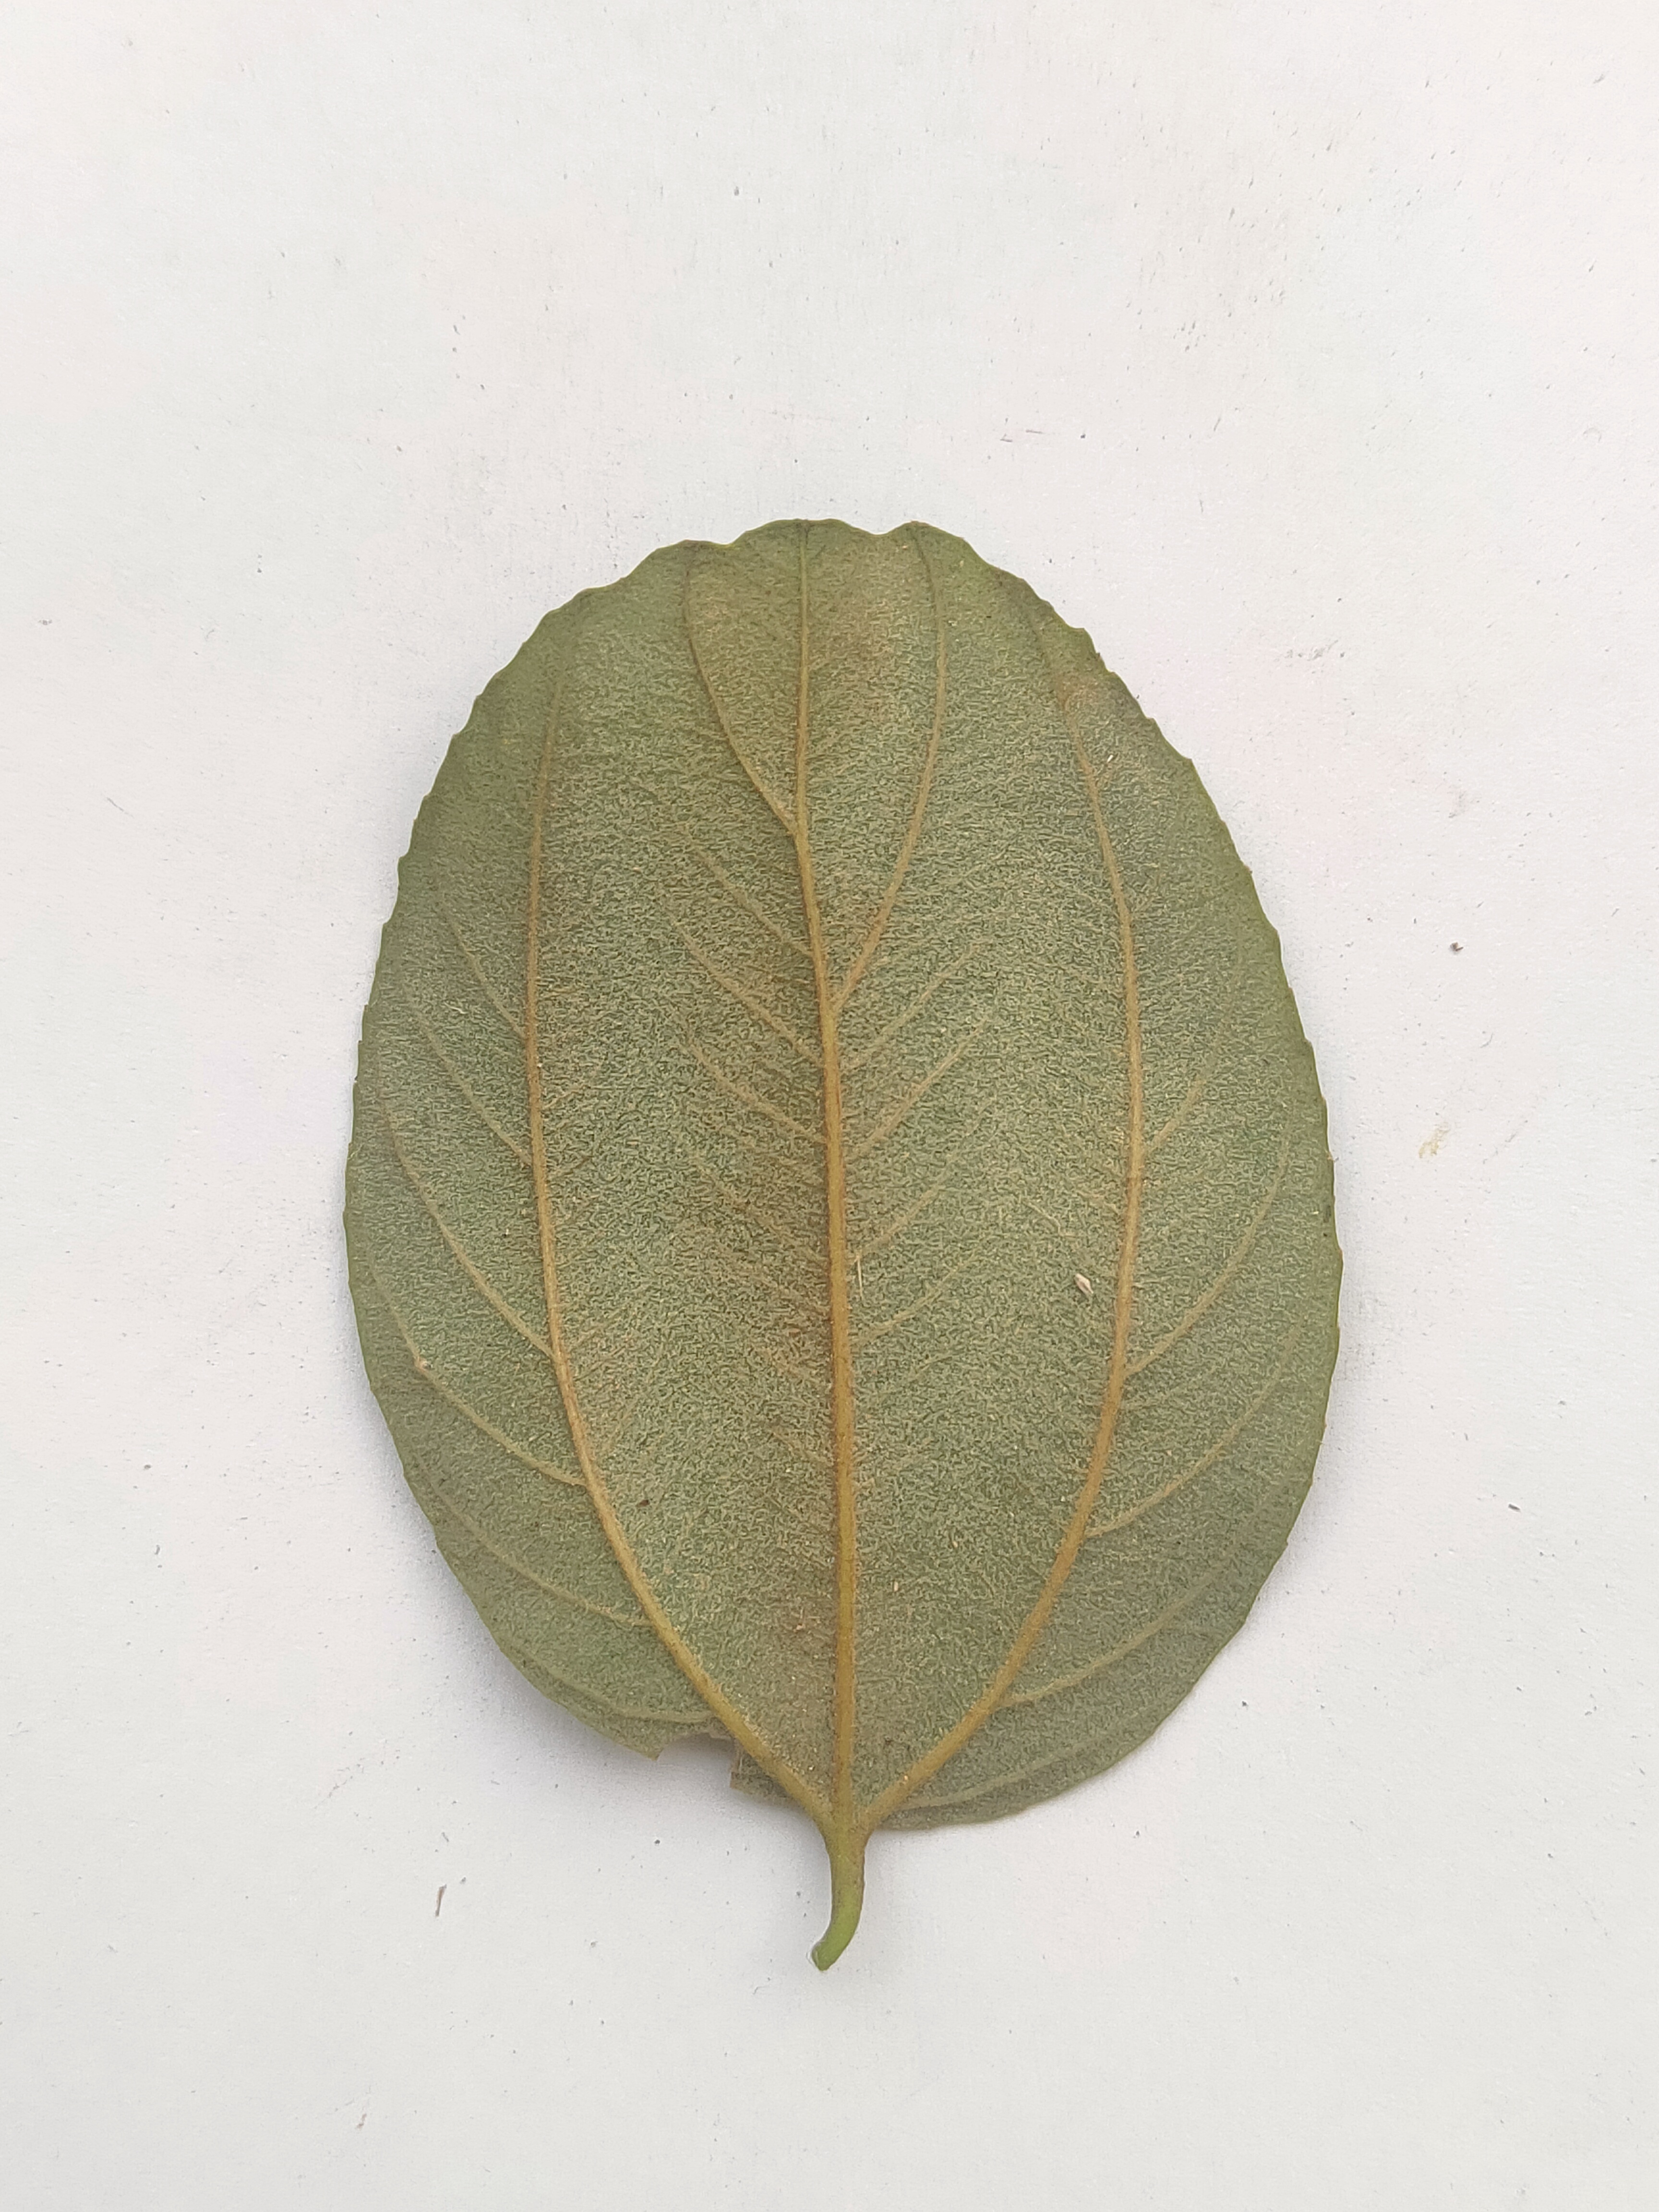
Leaf variety: Plum